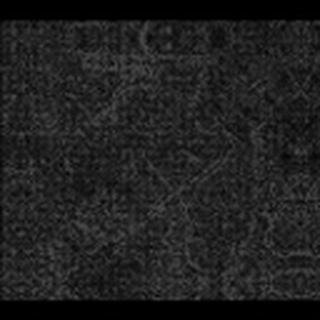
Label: cotton_bacterial_blight